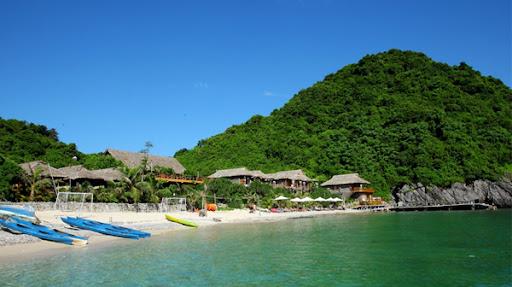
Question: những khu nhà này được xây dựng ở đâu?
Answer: ở sát biển